Toirdhealbhach Mór Ó Briain

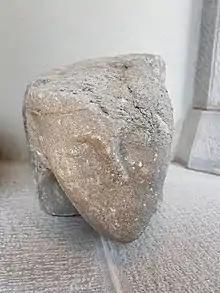
Unknown wife of Toirdhealbhach.

He married firstly Sadhbh daughter of Tadhg Mac Carthy (son of Donogh Carrthain MacCarthy Mór, King of Desmond) and had possibly by her.